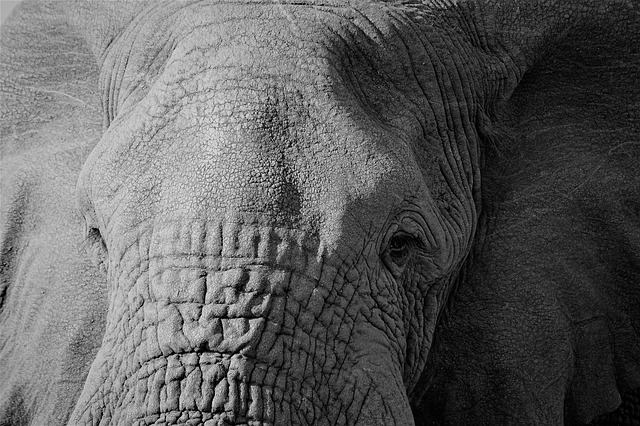
Label: elephant